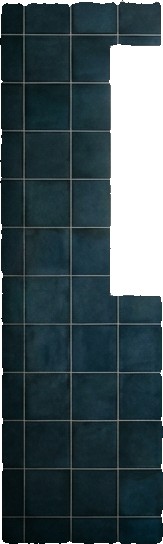
Surface category: wall